History of the Caribbean

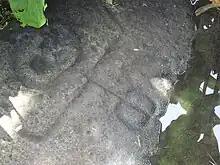
An Arawak stone carving uncovered in Guadeloupe.

During European contact in 1492, Caribbean islands were densely populated by different indigenous groups. Recent scholarly research has investigated the origins and evolution of the islands' populations over the entire period. At the beginning of the current geological epoch, the Holocene era, the northern part of South America was occupied by groups of small-game hunters, fishers, and foragers. These groups occasionally resided in semi-permanent campsites while mostly being mobile to use a wide range of plant and animal resources in various habitats.